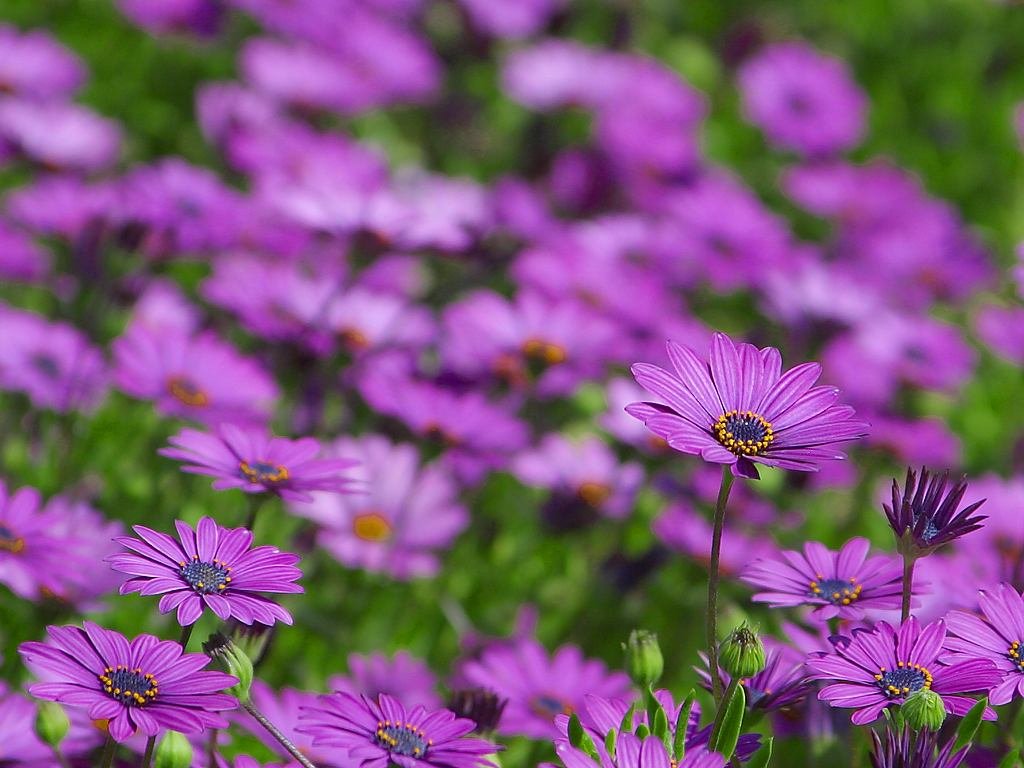
nature, grass, blossom, plant, field, meadow, flower, purple, petal, bloom, daisy, herb, color, botany, flora, wildflower, flowers, aster, beautiful, flower meadow, macro photography, flowering plant, daisy family, annual plant, land plant, garden cosmos